Graham Holderness

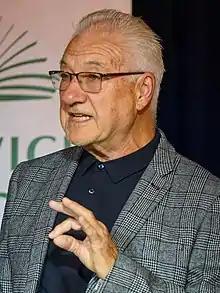
Holderness in 2022

Graham Holderness is a writer and critic who has published as author or editor 60 books, mostly on Shakespeare, and hundreds of chapters and articles of criticism, theory and theology. He was one of the founders of British Cultural materialism, a pioneer of critical-creative writing, and a significant contributor to interdisciplinary work in Literature and Theology.